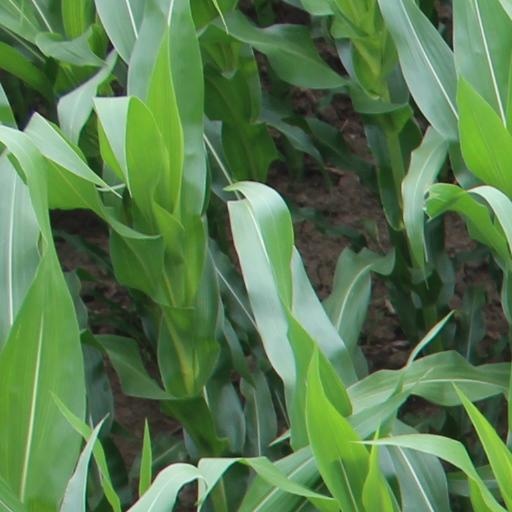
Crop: maize; corn